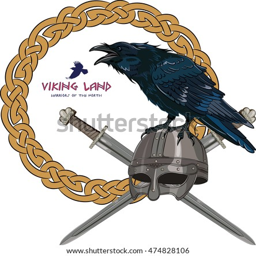
black crow sitting on a helmet with crossed swords on background pattern , vector illustration , eps